Apple Thief

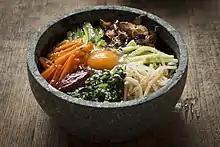
The opening scene of "Apple Thief" features Jake preparing several Korean dishes, such as bibimbap.

The opening scene, which features Jake preparing a number of Korean dishes, was Ward's idea, inspired by Youn's love of cooking Korean cuisine.